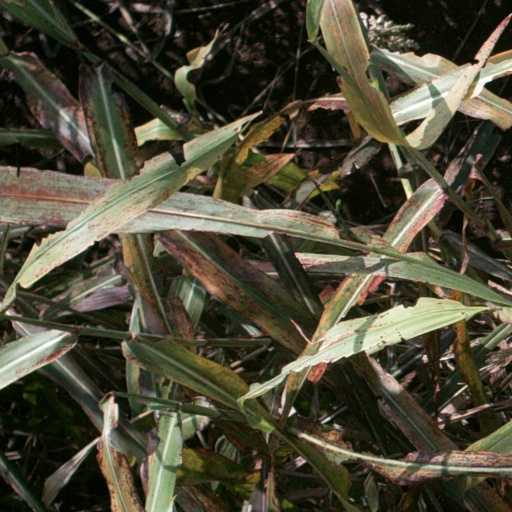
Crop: sorghum